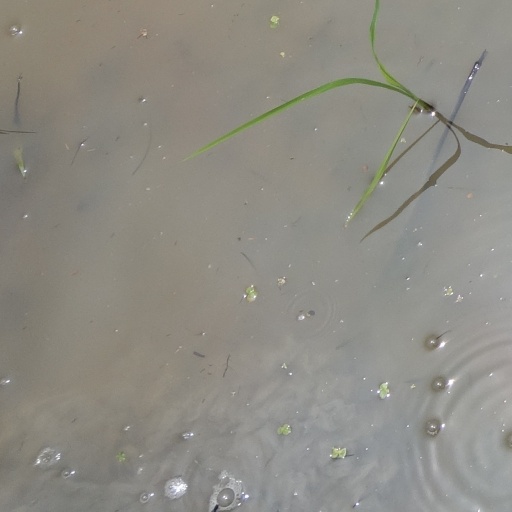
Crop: rice